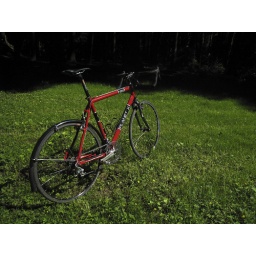
My bike in a little field at UBC.